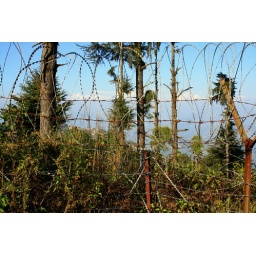
Military base along the way to the Look-out tower in Nagarkot.